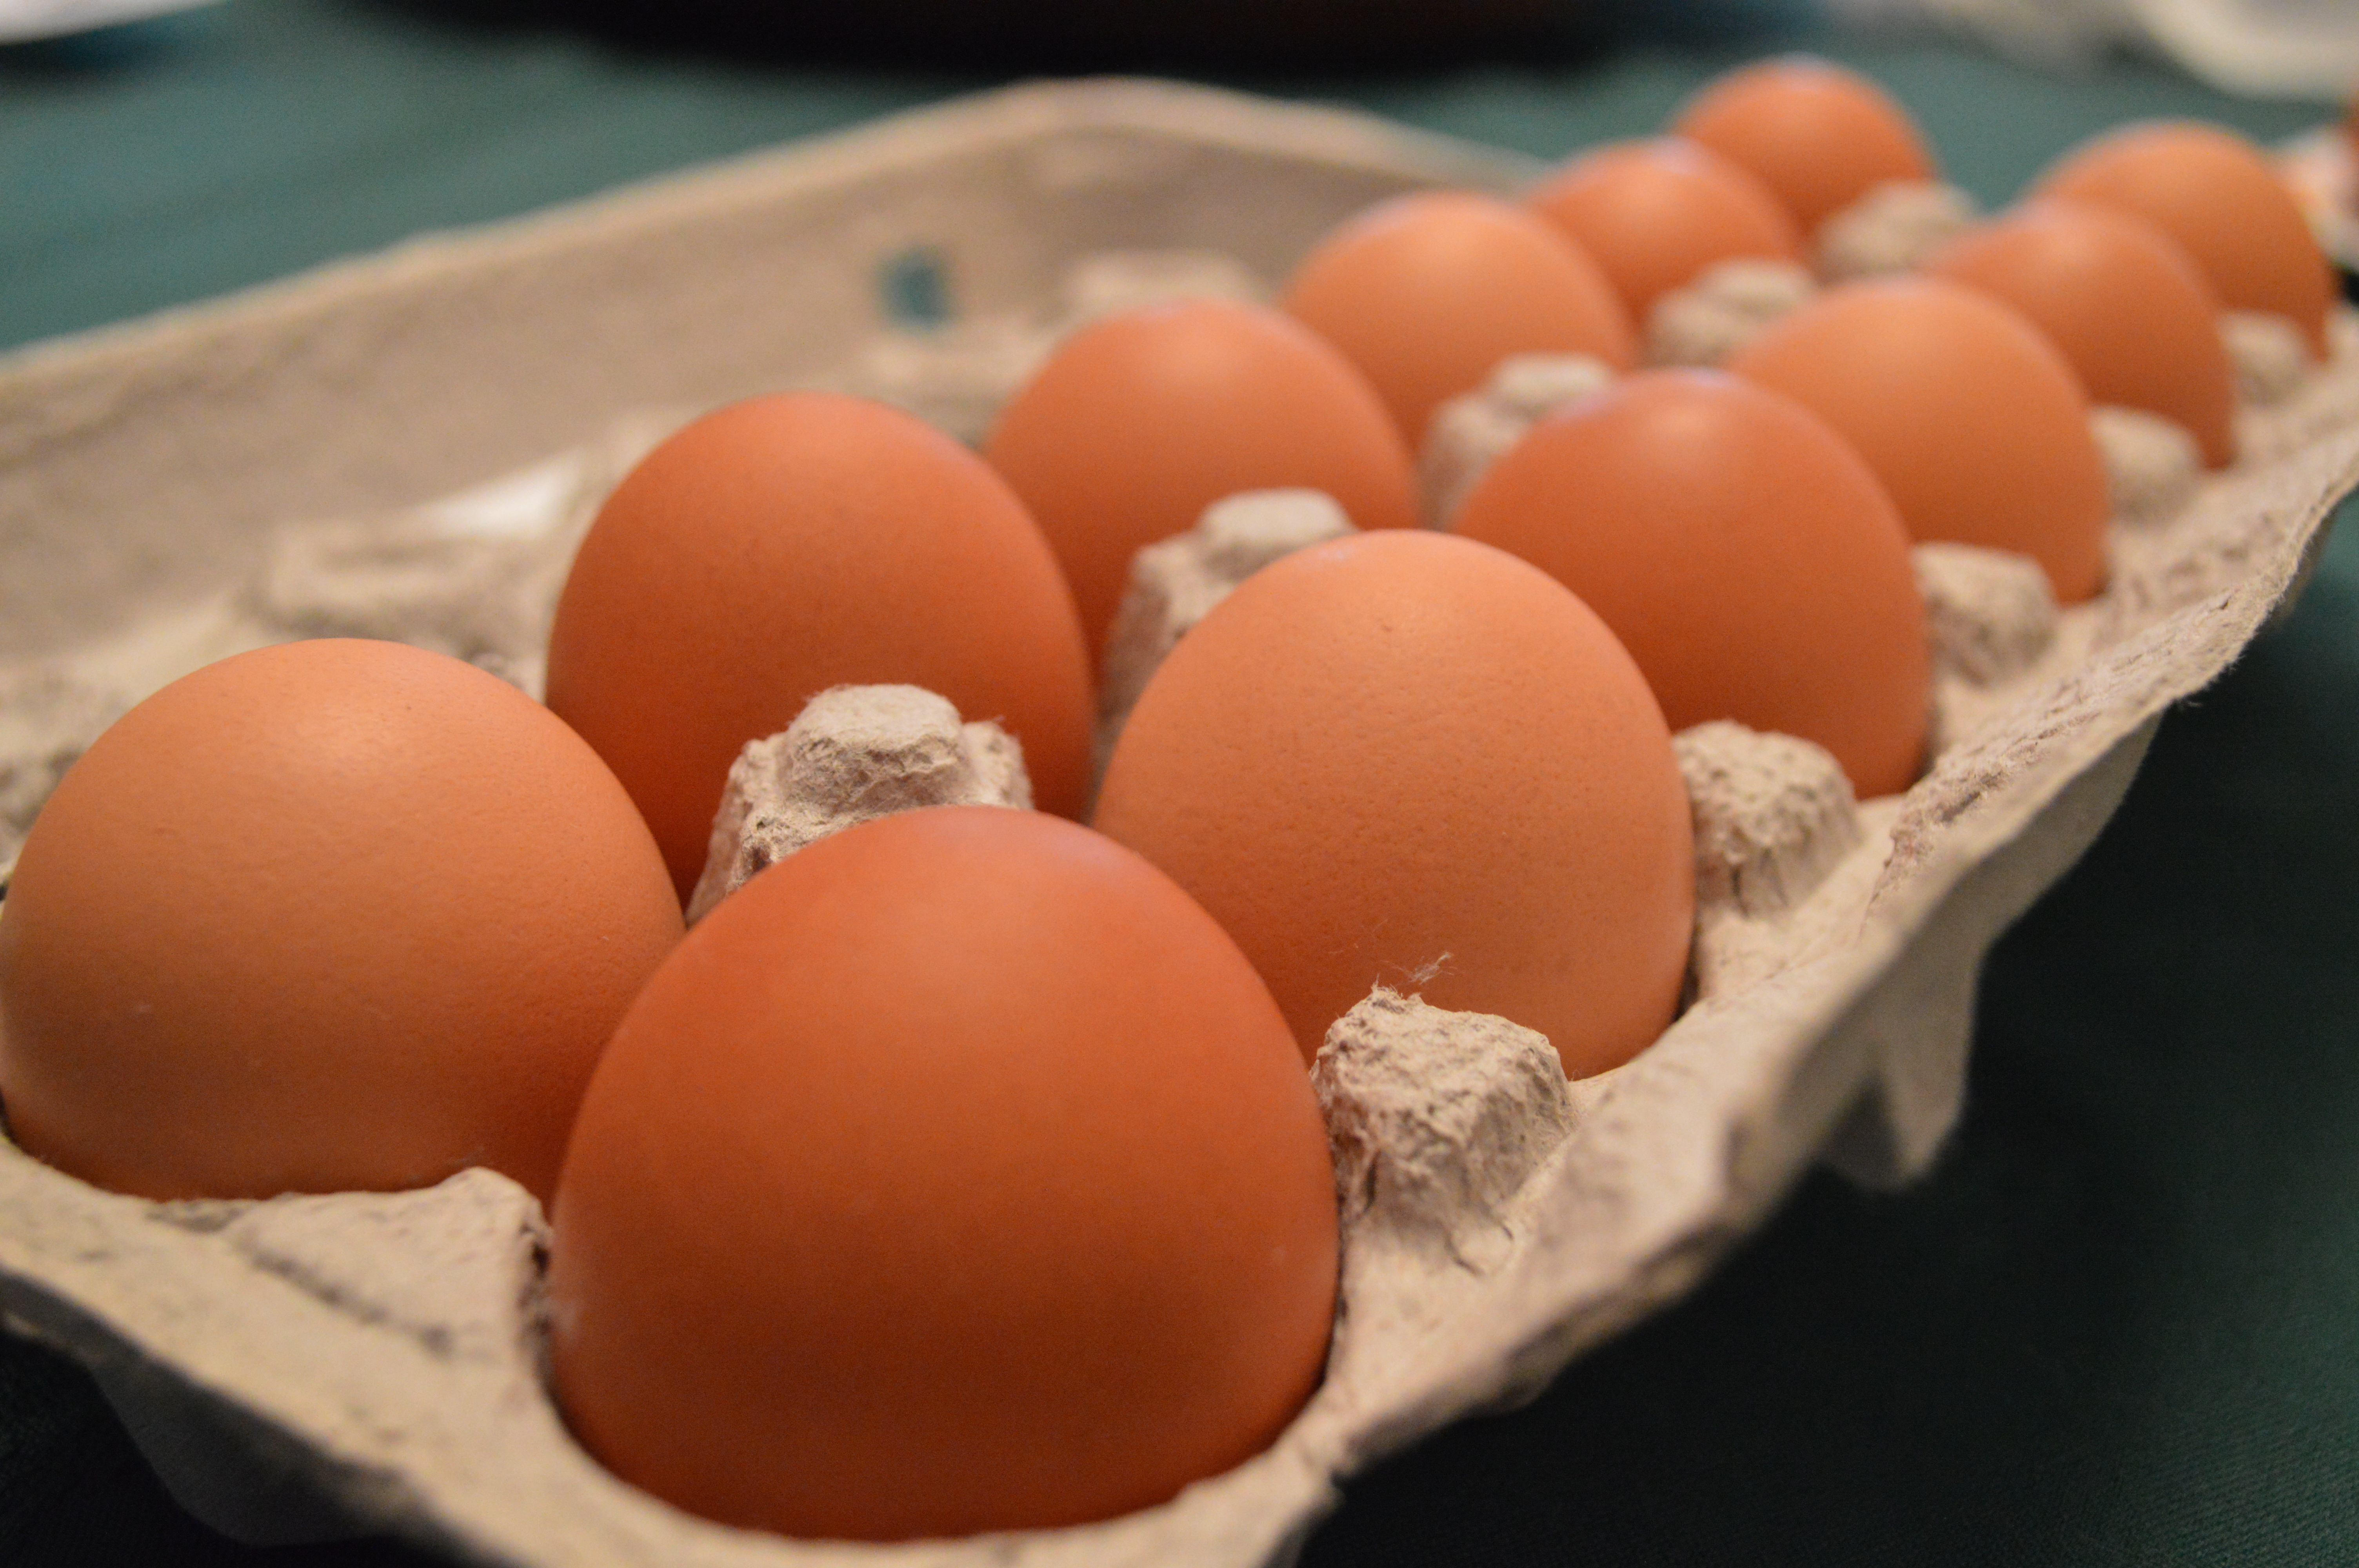
meal, food, cooking, kitchen, baking, lunch, delicious, cake, egg, bake, eating, nutrition, holidays, eggs, tradition, carton, sweetness, dairy, ingredients, hungry, dozen, animal source foods